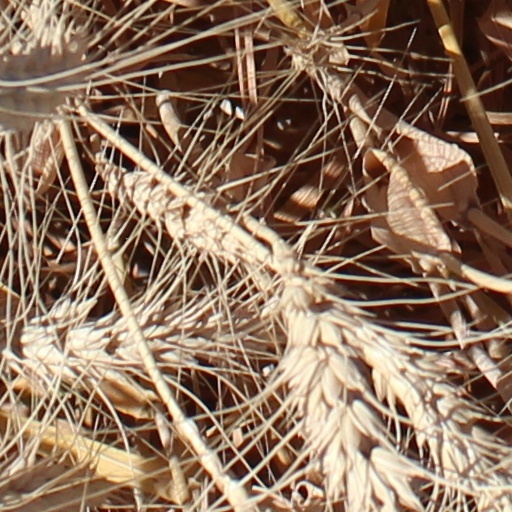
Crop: wheat